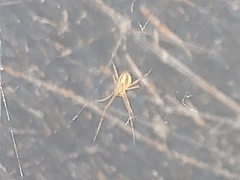
Species: Lactrodectus_hesperus